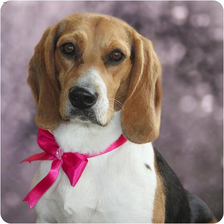
Species: dog
Breed: beagle